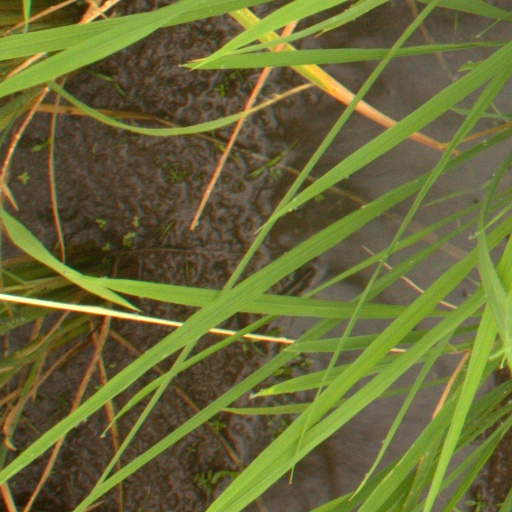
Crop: rice